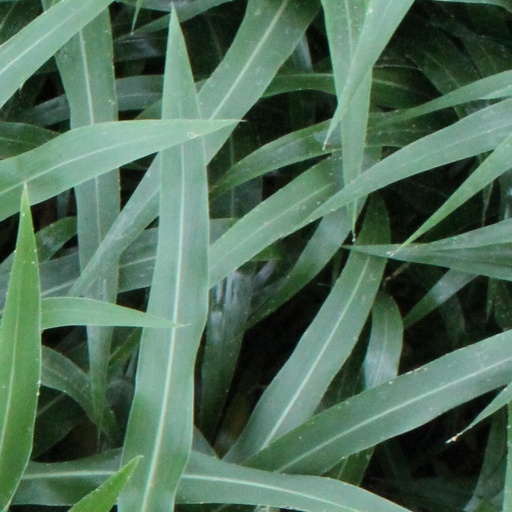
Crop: sorghum